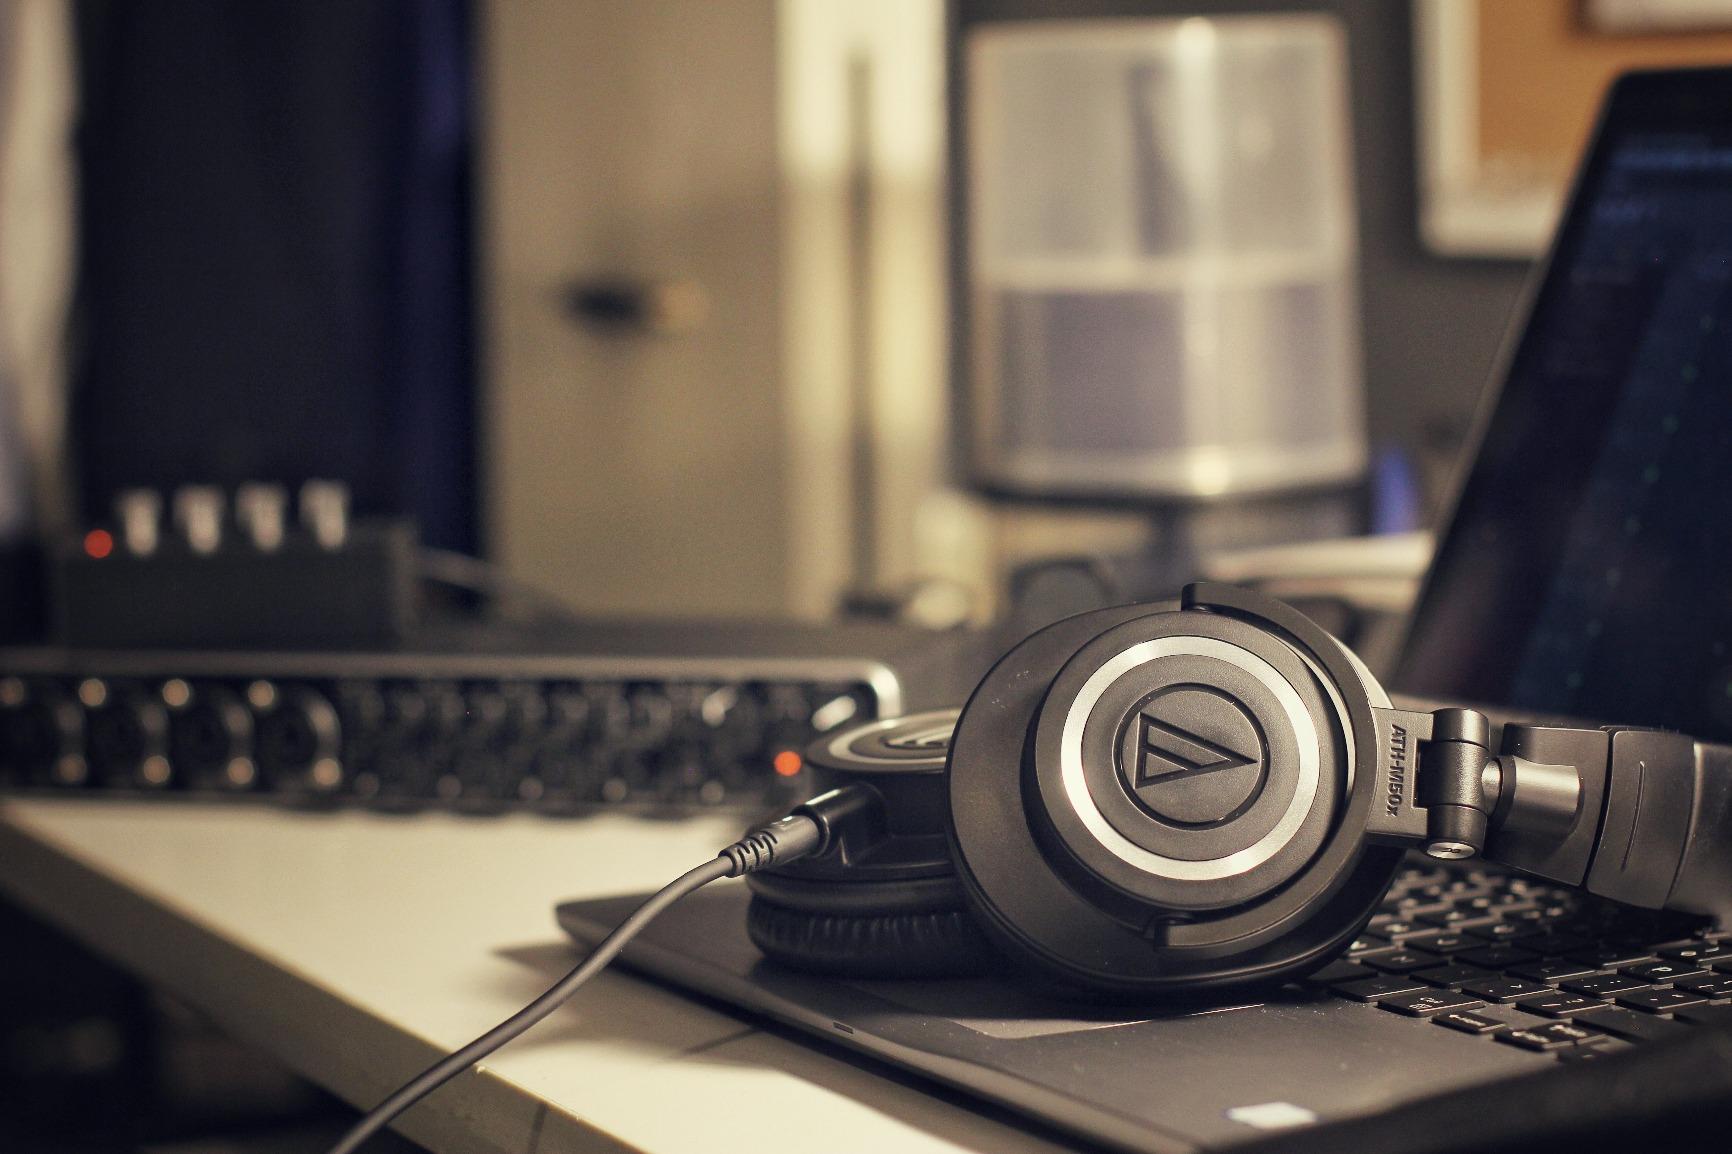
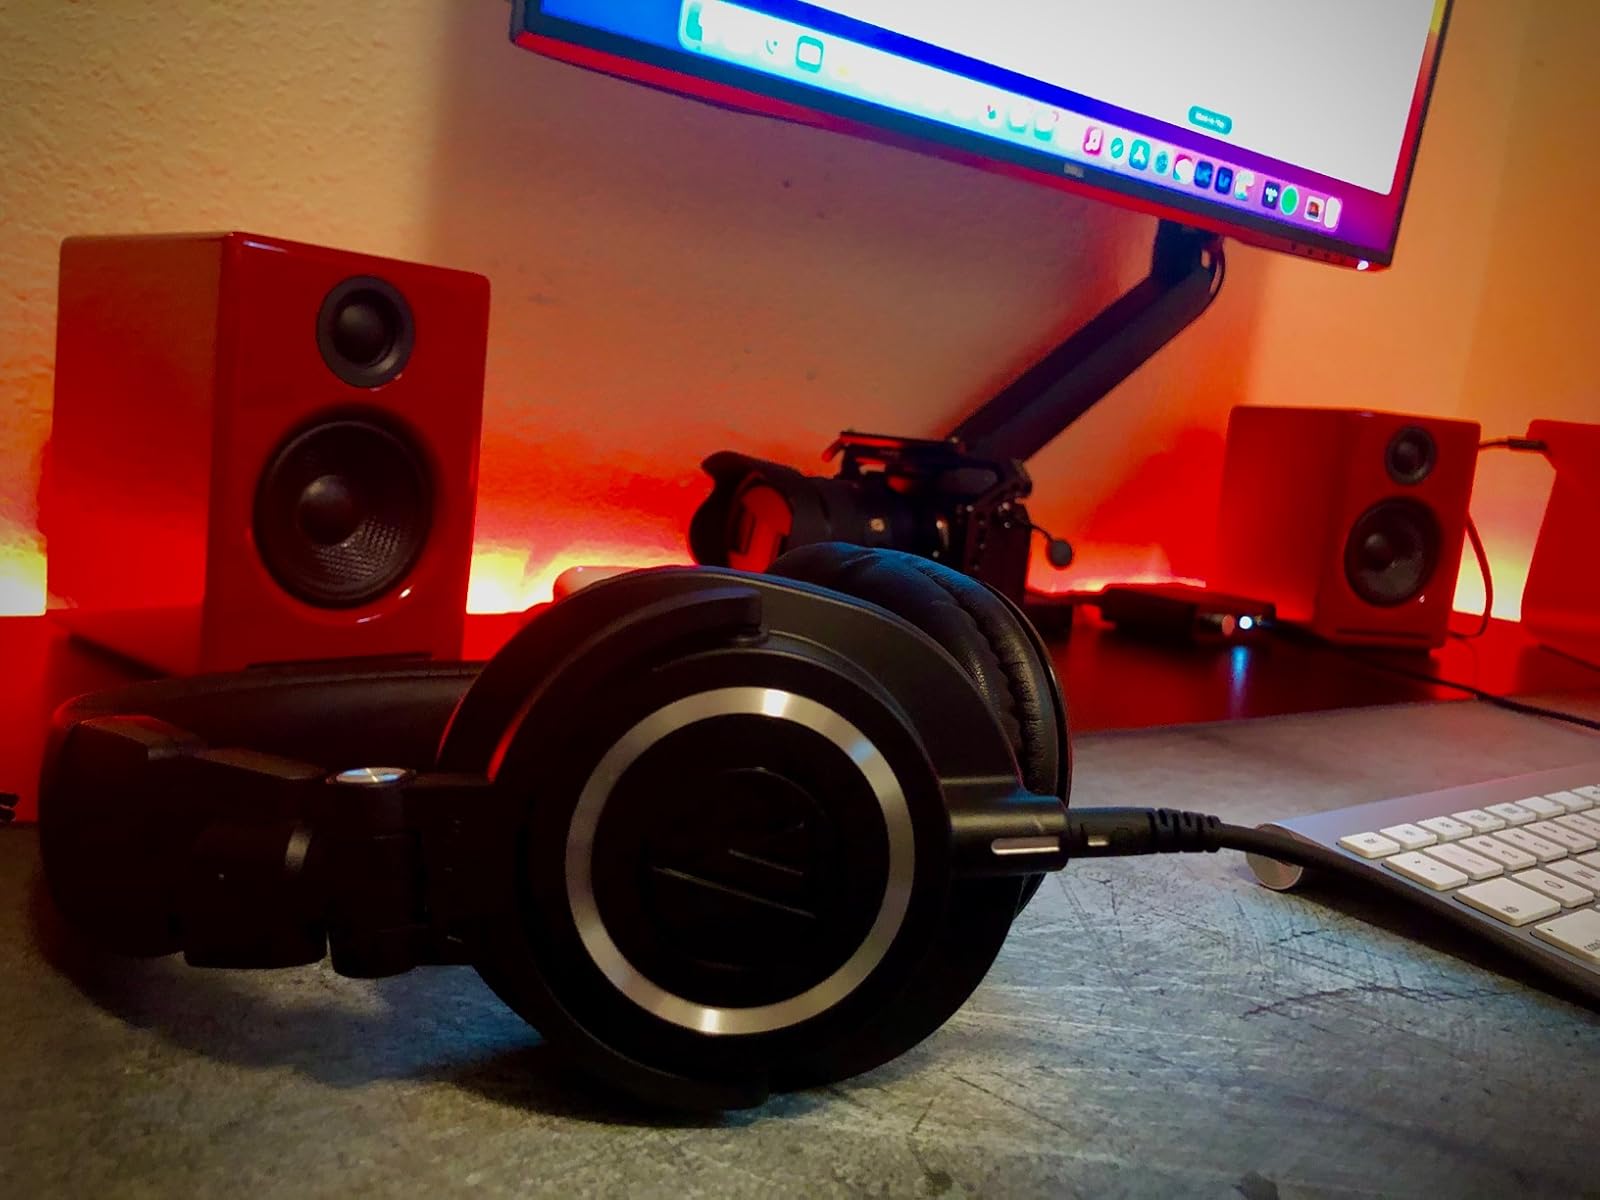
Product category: headphones
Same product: yes